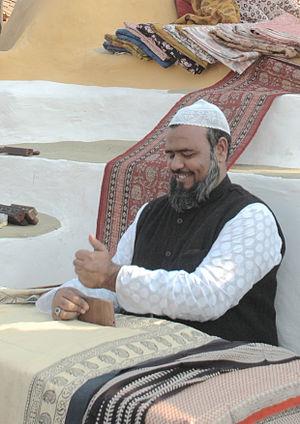
Mohammed Yusuf Khatri est un maître artisan indien né le 1ᵉʳ janvier 1967 à Bagh, dans la région de Madhya Pradesh, en Inde.